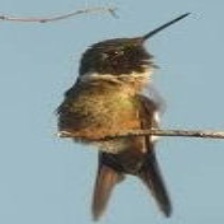
Species: AMETHYST WOODSTAR
Scientific name: CALLIPHLOX AMETHYSTINA
ImageNet parent category: hummingbird